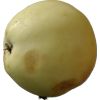
Label: Apple hit 1